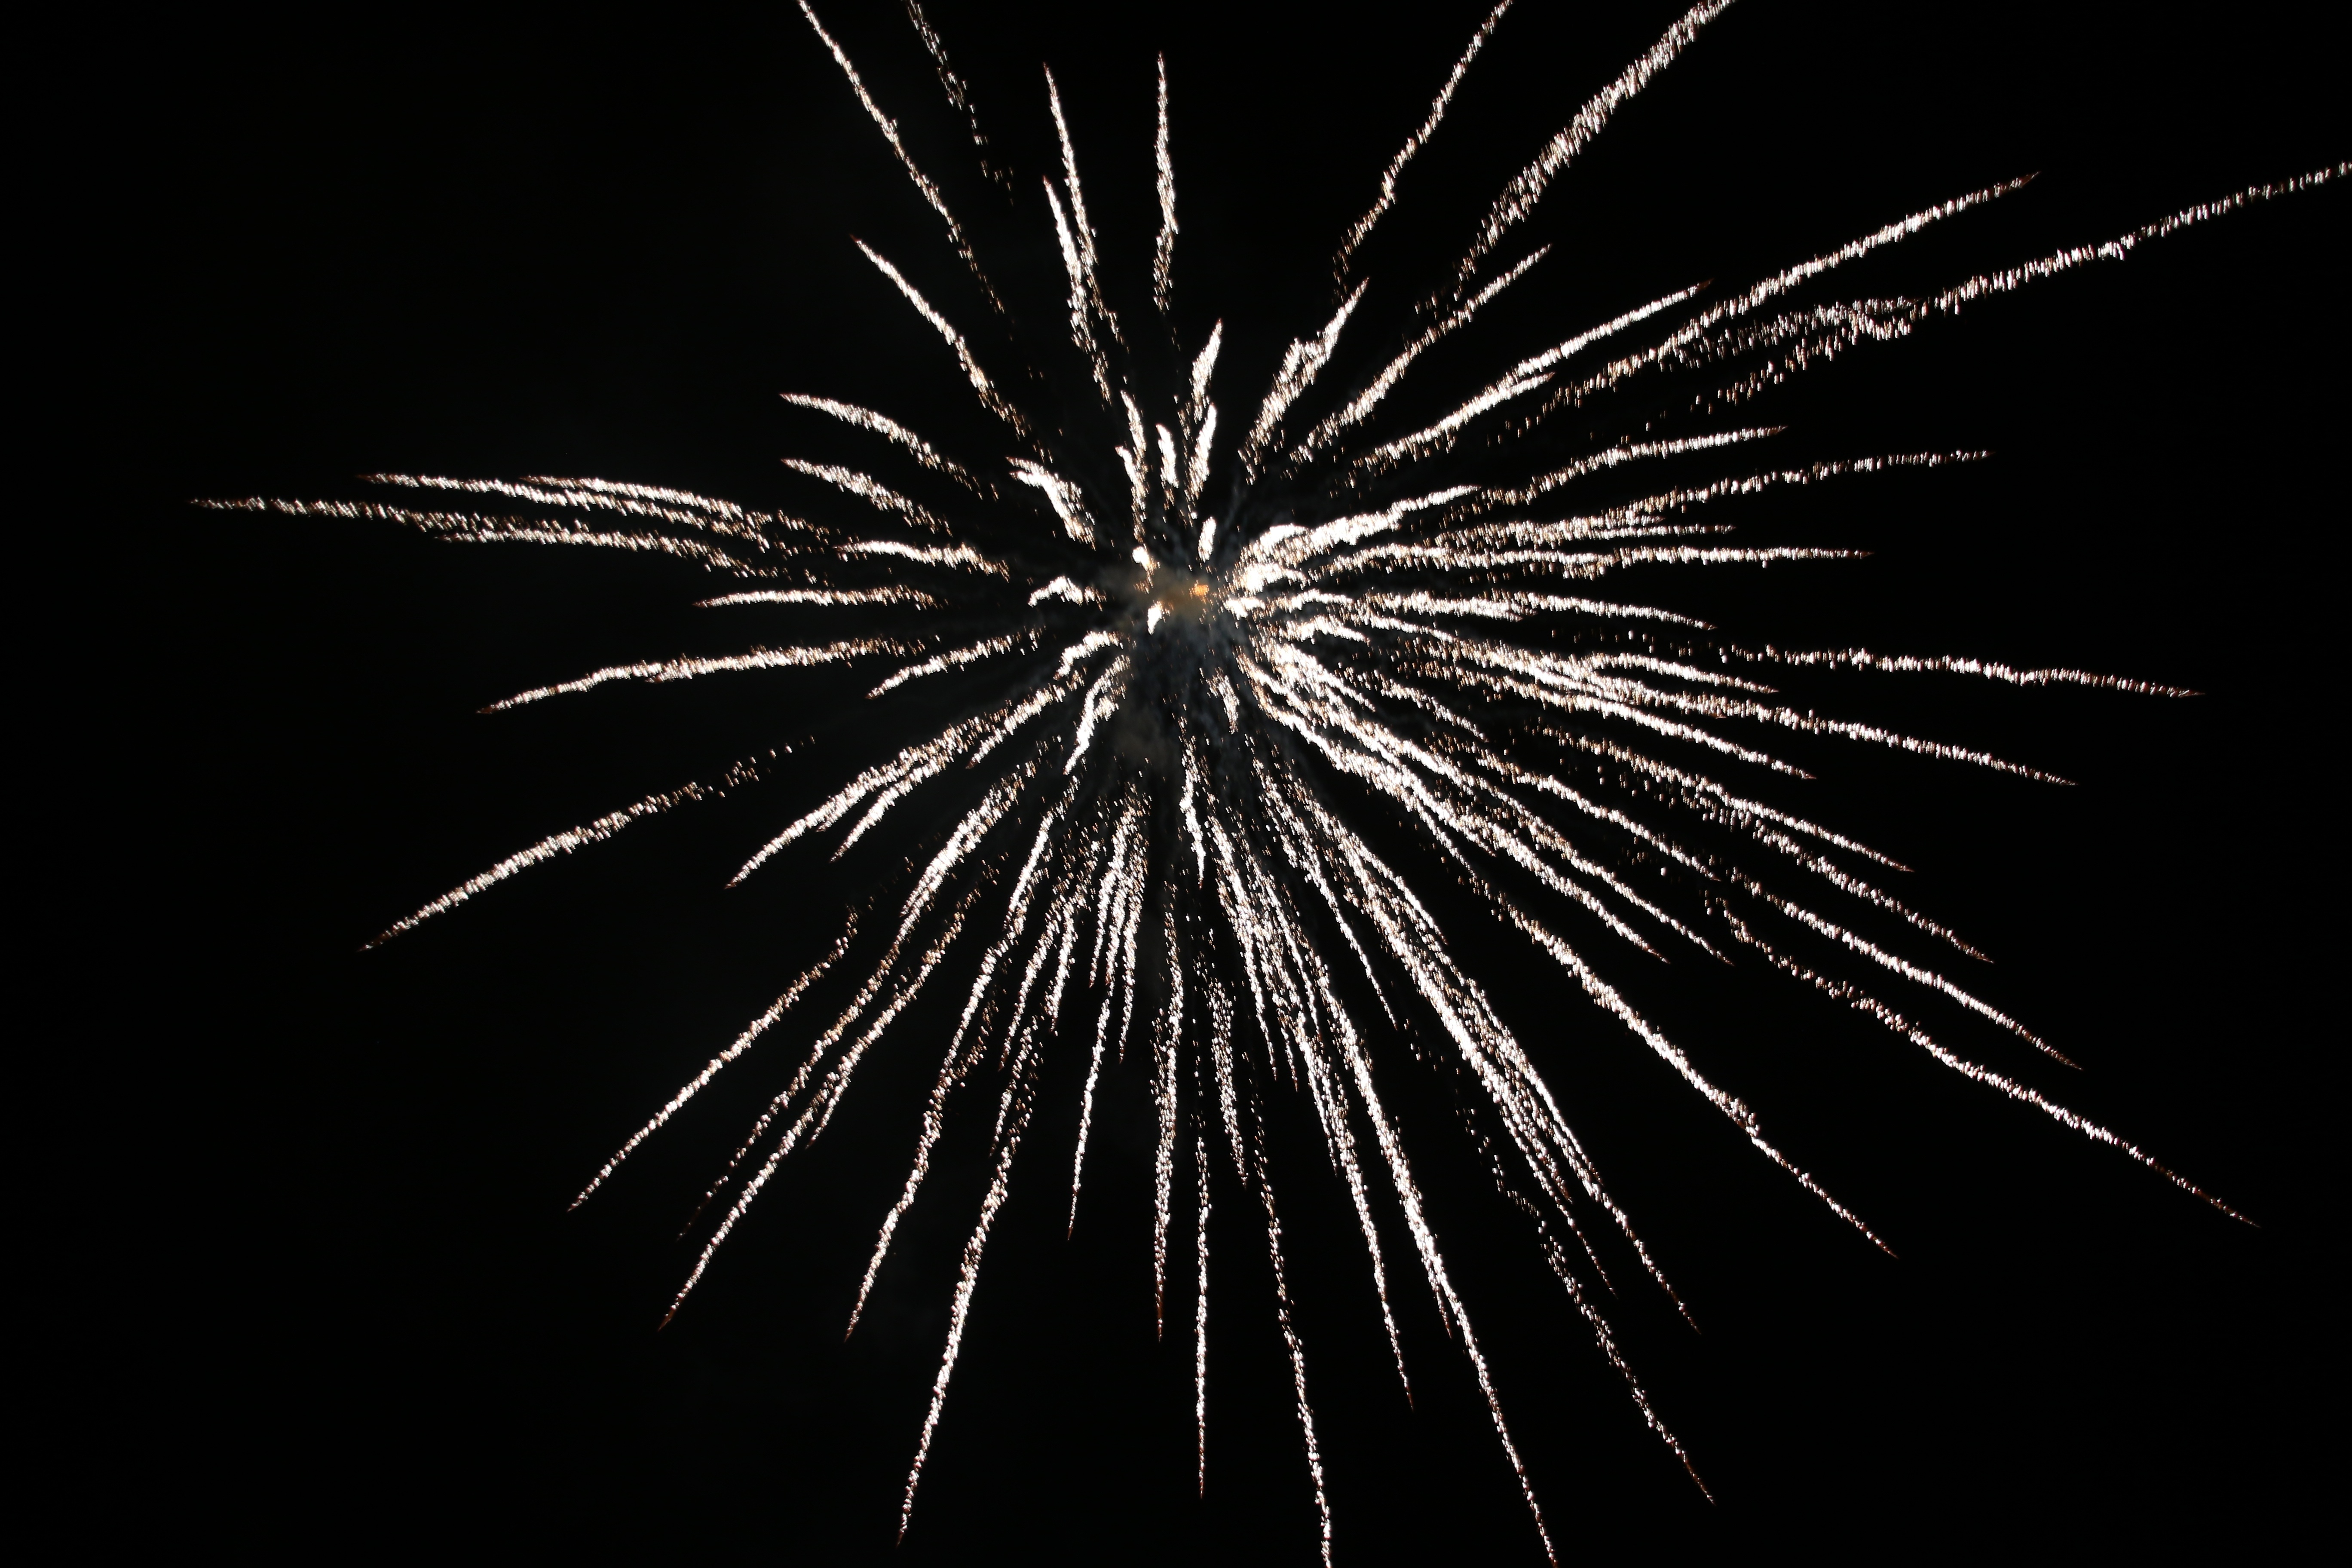
black and white, recreation, celebration, new year, fireworks, illustration, denmark, event, celebrations, outdoor recreation